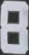
Number: 8